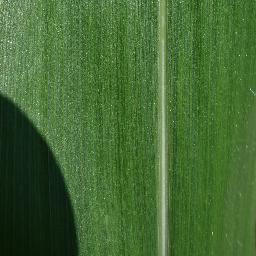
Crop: corn
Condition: (maize)_healthy